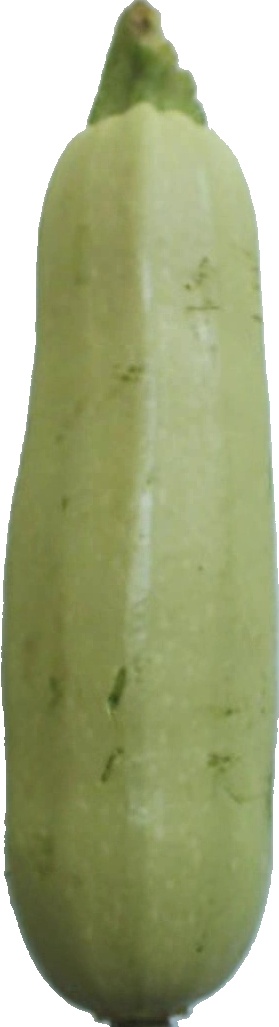
Label: zucchini_1